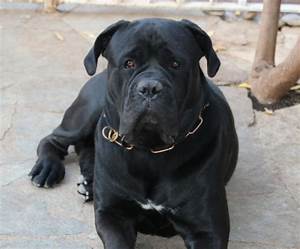
Label: cane